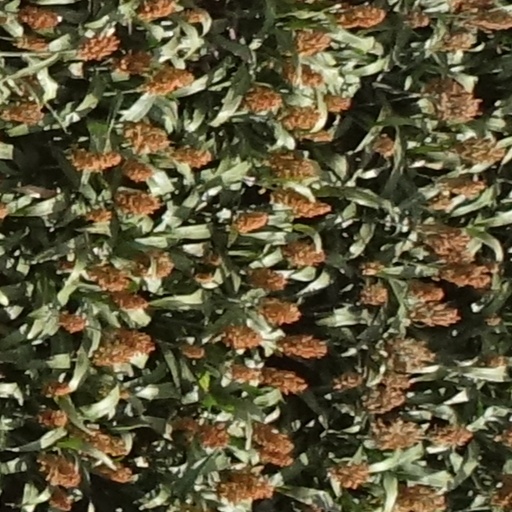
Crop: sorghum